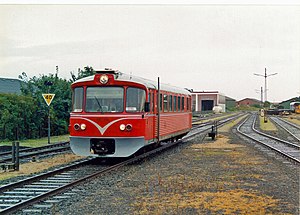
Y-tog
Lemvigbanens solomotorvogn Ym 15, overtaget fra Nærumbanen.
Y-tog eller Lynette er betegnelsen for en togtype leveret af Waggonfabrik Uerdingen til de danske privatbaner og DSB 1965-1984 til erstatning for privatbanernes skinnebusser og de sidste af DSB's MO-motorvogne. Pr. Februar 2018 benyttes Y-tog kun på Lemvigbanen mens de på de øvrige baner typisk er erstattet af togsæt af typerne Lint 41 eller Desiro.